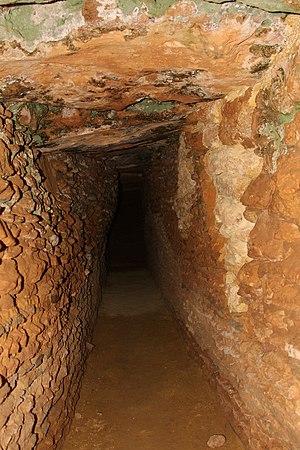
Cette liste non exhaustive recense les principaux sites mégalithiques d'Andalousie, en Espagne.